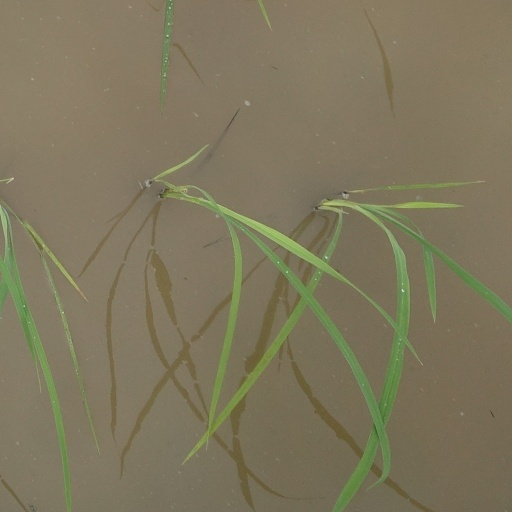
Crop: rice